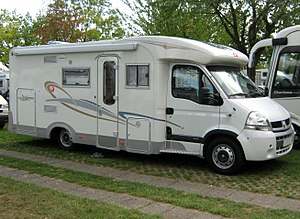
Renault Master / Master II (1997−2010)
Renault Master er en mellemstor varebil fra Renault. Som følge af joint venture'et Renault-Nissan blev anden generation af Master også solgt som Nissan Interstar og den aktuelle, tredje generation som Nissan NV400.